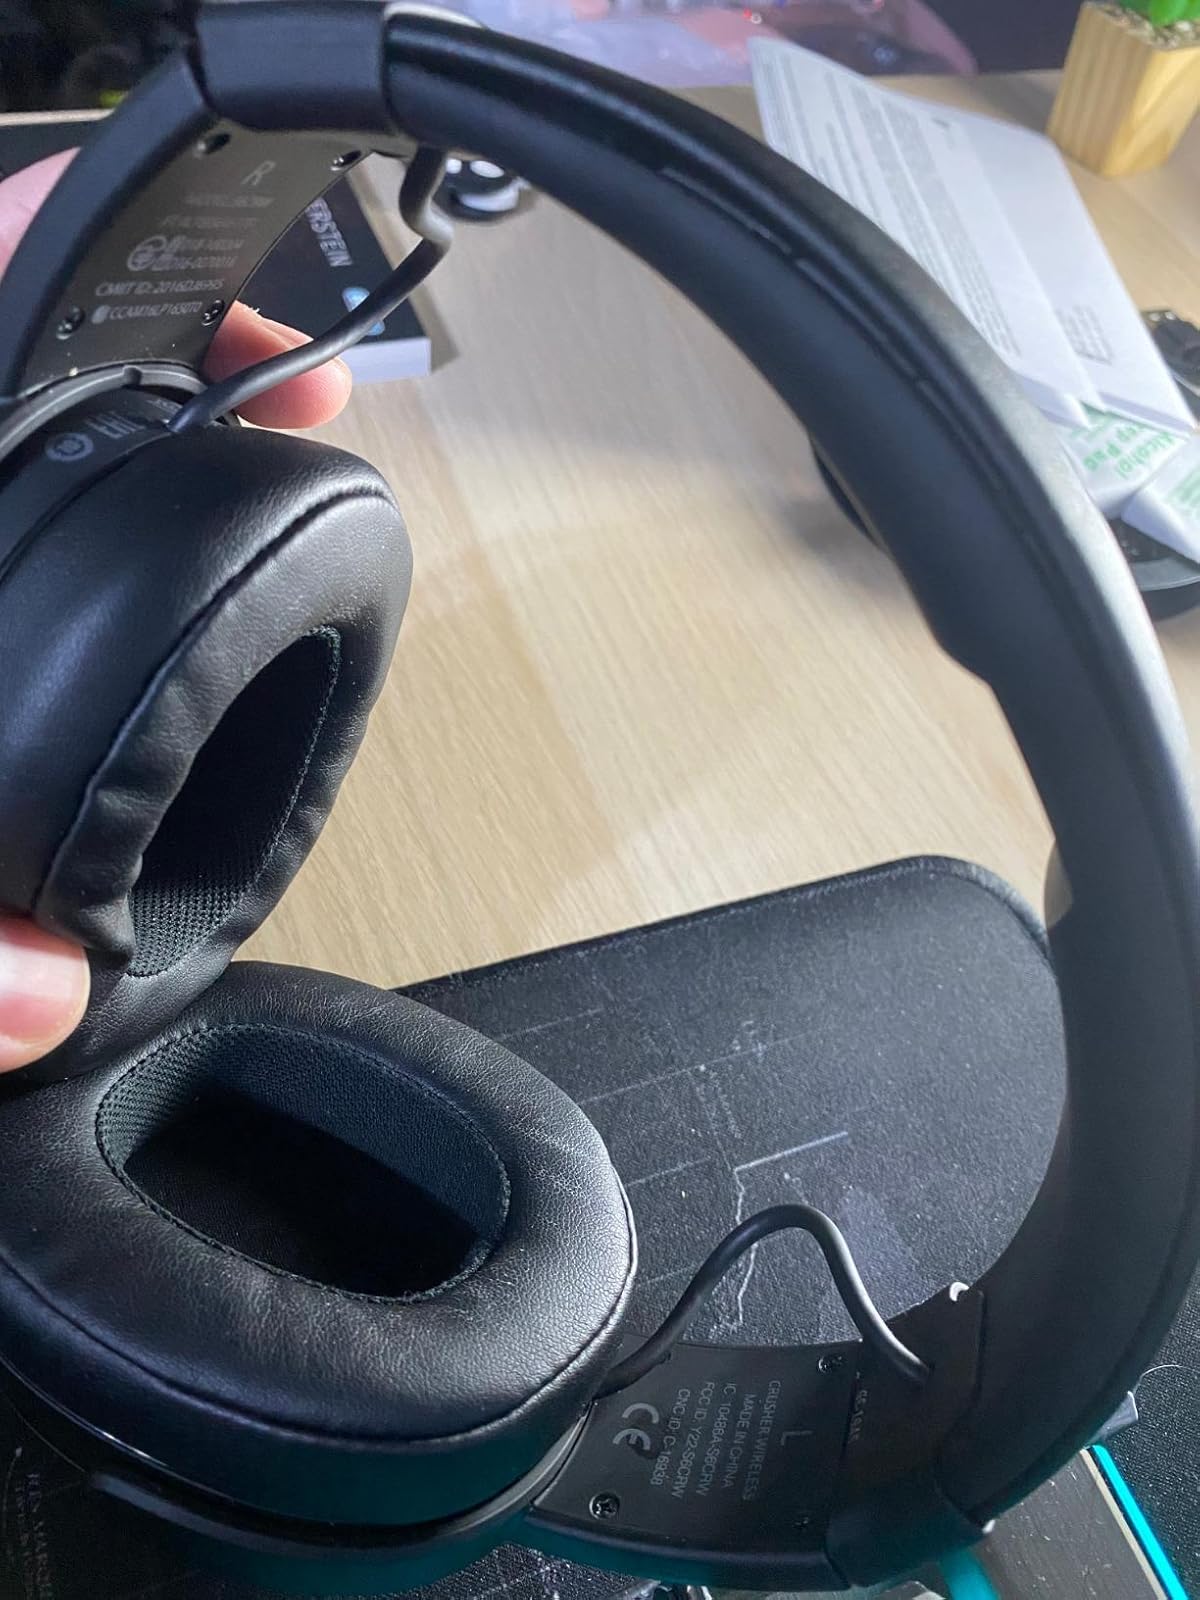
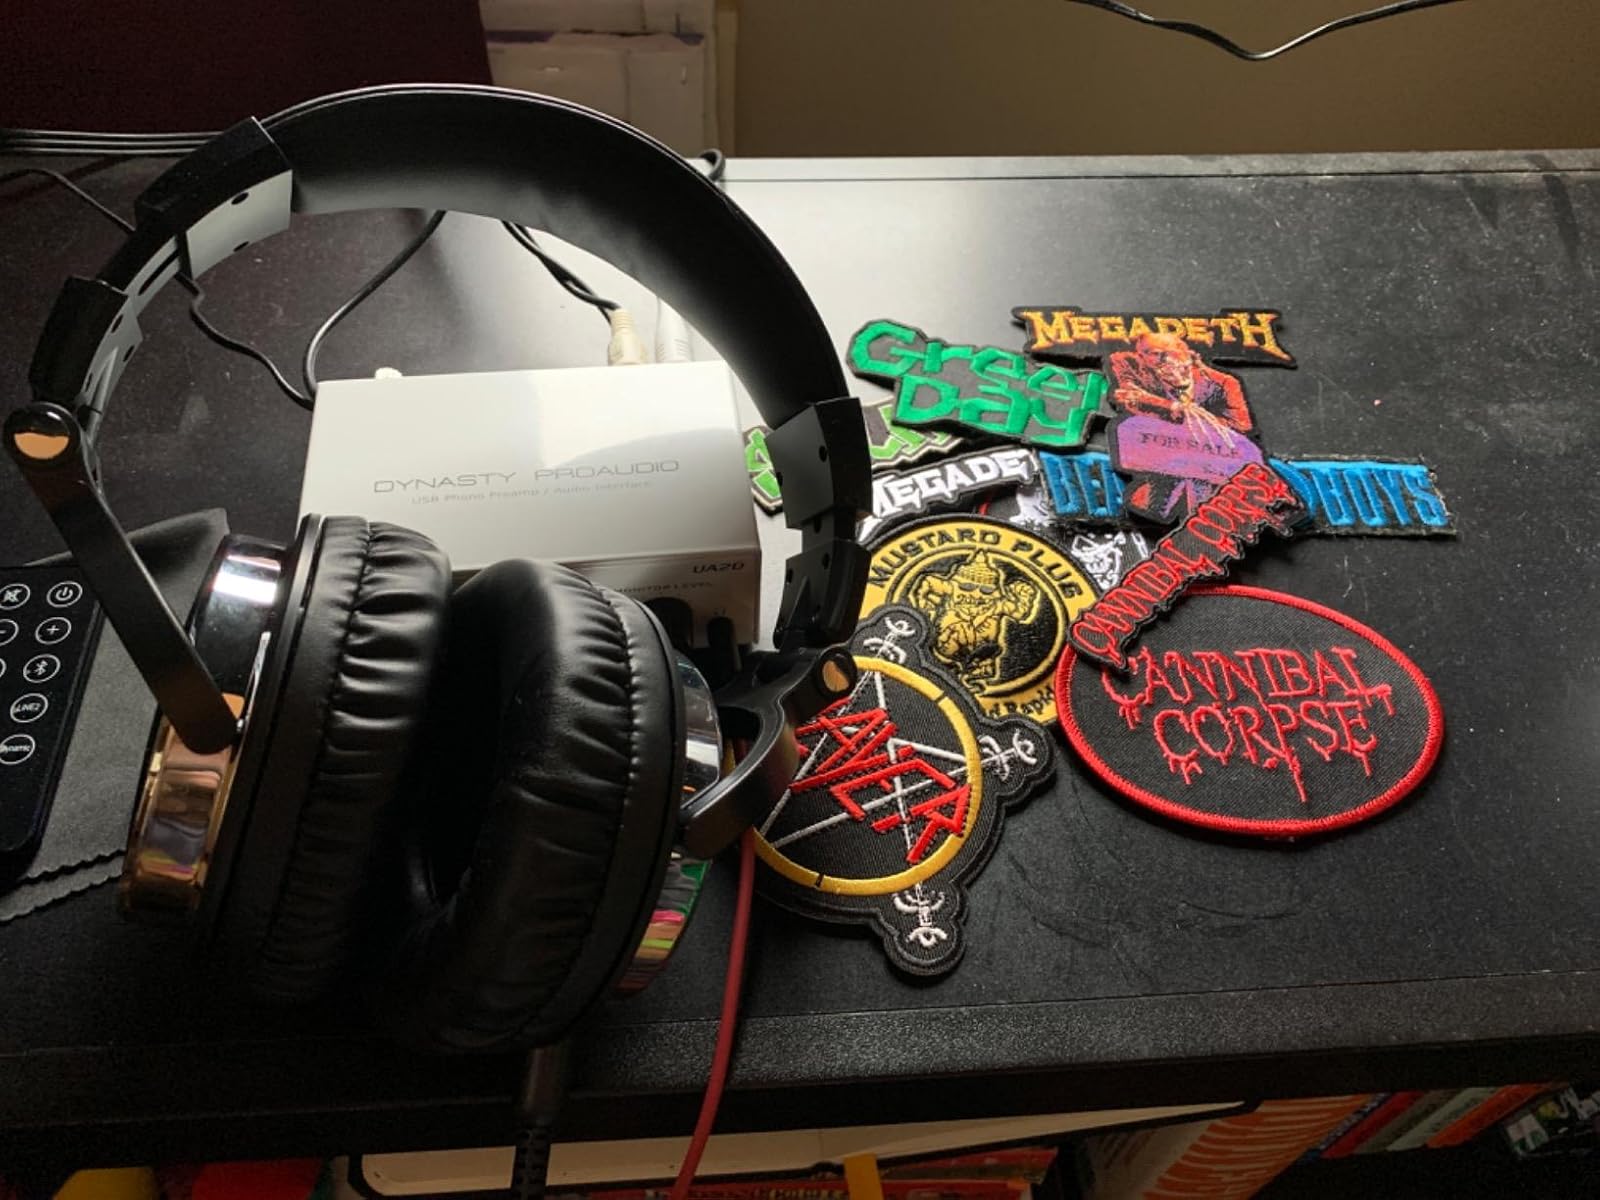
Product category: headphones
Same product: no